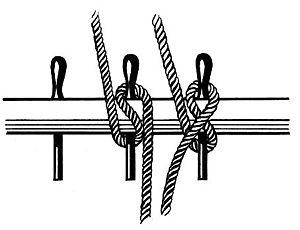
Dessin: Râtelier avec trois cabillots.
Un cabillot a la fonction de taquet et est surtout utilisé sur les gréements anciens. Il s'agit de chevilles en bois ou en métal, mobiles et verticales traversant un râtelier. Les cabillots sont utilisés pour tourner les manœuvres courantes ou comme poulie pour dévier une écoute.
Ce glossaire maritime liste les principaux termes techniques utilisés par le monde maritime et les marins.